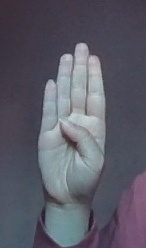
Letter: kaaf